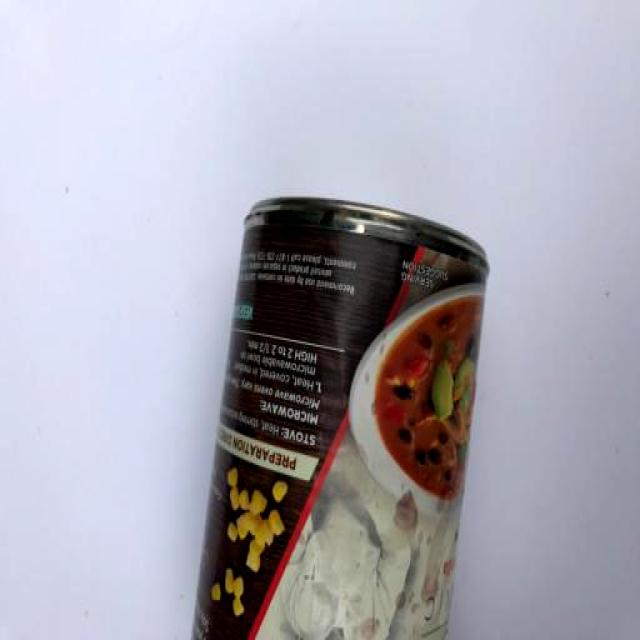
Label: Metal